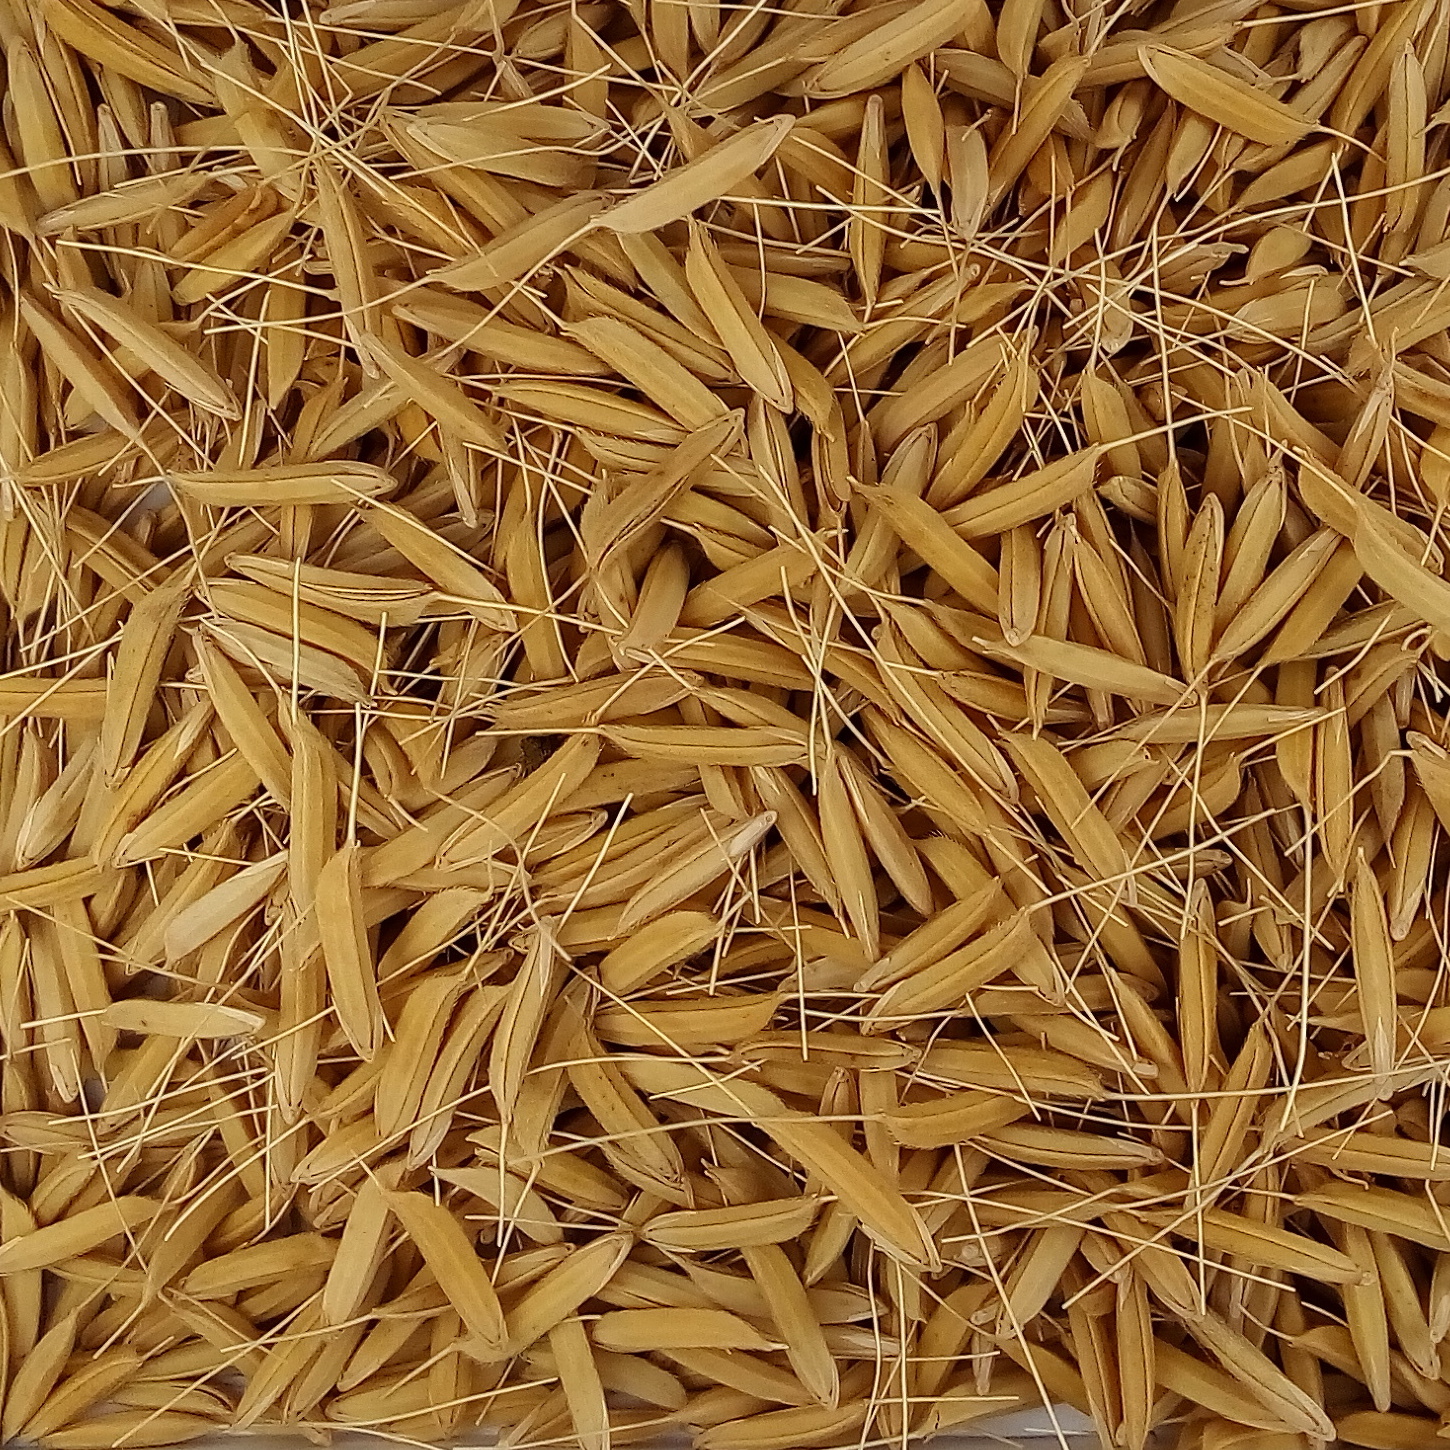
Rice seed variety: 1637